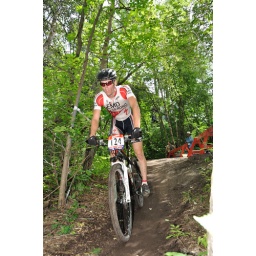
From the Edmonton Canada Cup mountain bike race, July 11th, 2010 in Edmonton, Alberta, Canada.